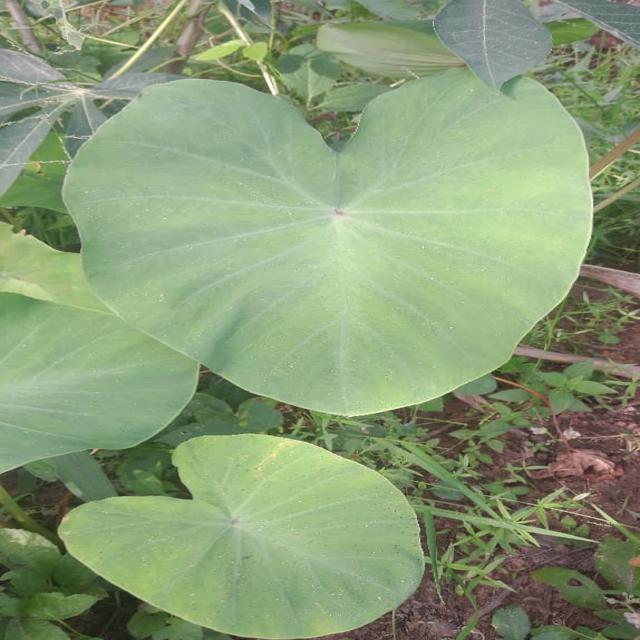
Label: Healthy